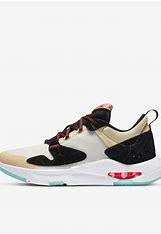
Brand: Jordan
Model: Air Cadence